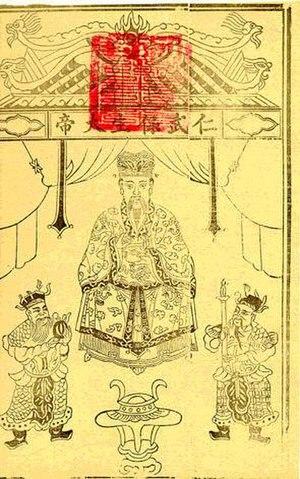
Baoshengdadi 保生大帝l'"Empereur qui préserve la vie" est un dieu chinois guérisseur à coloration fortement taoïste révéré particulièrement sur les côtes du Fujian et à Taïwan. On l'appelle aussi "Wu l'Être véritable" et "Seigneur du grand Tao". Son culte est parti de Baijiao, préfecture de Quanzhou, province du Fujian. Présenté comme un avatar de la divinité stellaire Ziweixing, l'arc stellaire du ciel septentrional, il se serait une première fois incarné enTaibo, personnage mentionné dans le Shujing, recueil de textes historiques anciens utilisé pour l'éducation des futurs fonctionnaires. Taibo était le fils aîné d'un roi des Zhou, présenté comme modèle de sagesse pour avoir cédé son trône à son frère cadet, avant de se retirer à Jinling, site de l'actuelle Nankin. Il se serait ensuite réincarné à Baijiao sous les Song en 979, le 15 du 3ᵉ mois lunaire, sous le nom de Wu Tao. Ses autres prénoms sont Huaji et Xuedong. Il semble que Baoshengdadi soit le résultat de la divinisation d'une personne réelle morte en 1036 ; les familles Wu du Fujian prétendent en effet être originaire de Jinling et descendre de Taibo, dont le fief était dans le pays de Wu.